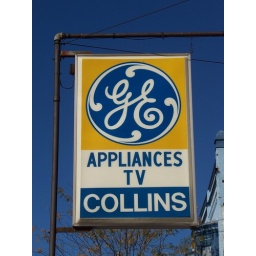
Plastic GE sign for Collins Appliances &amp;amp; TV in Hillsboro, Ohio.